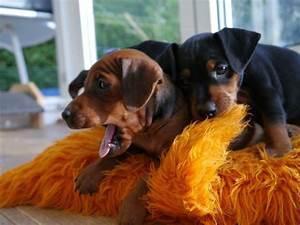
dog